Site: brandenburg
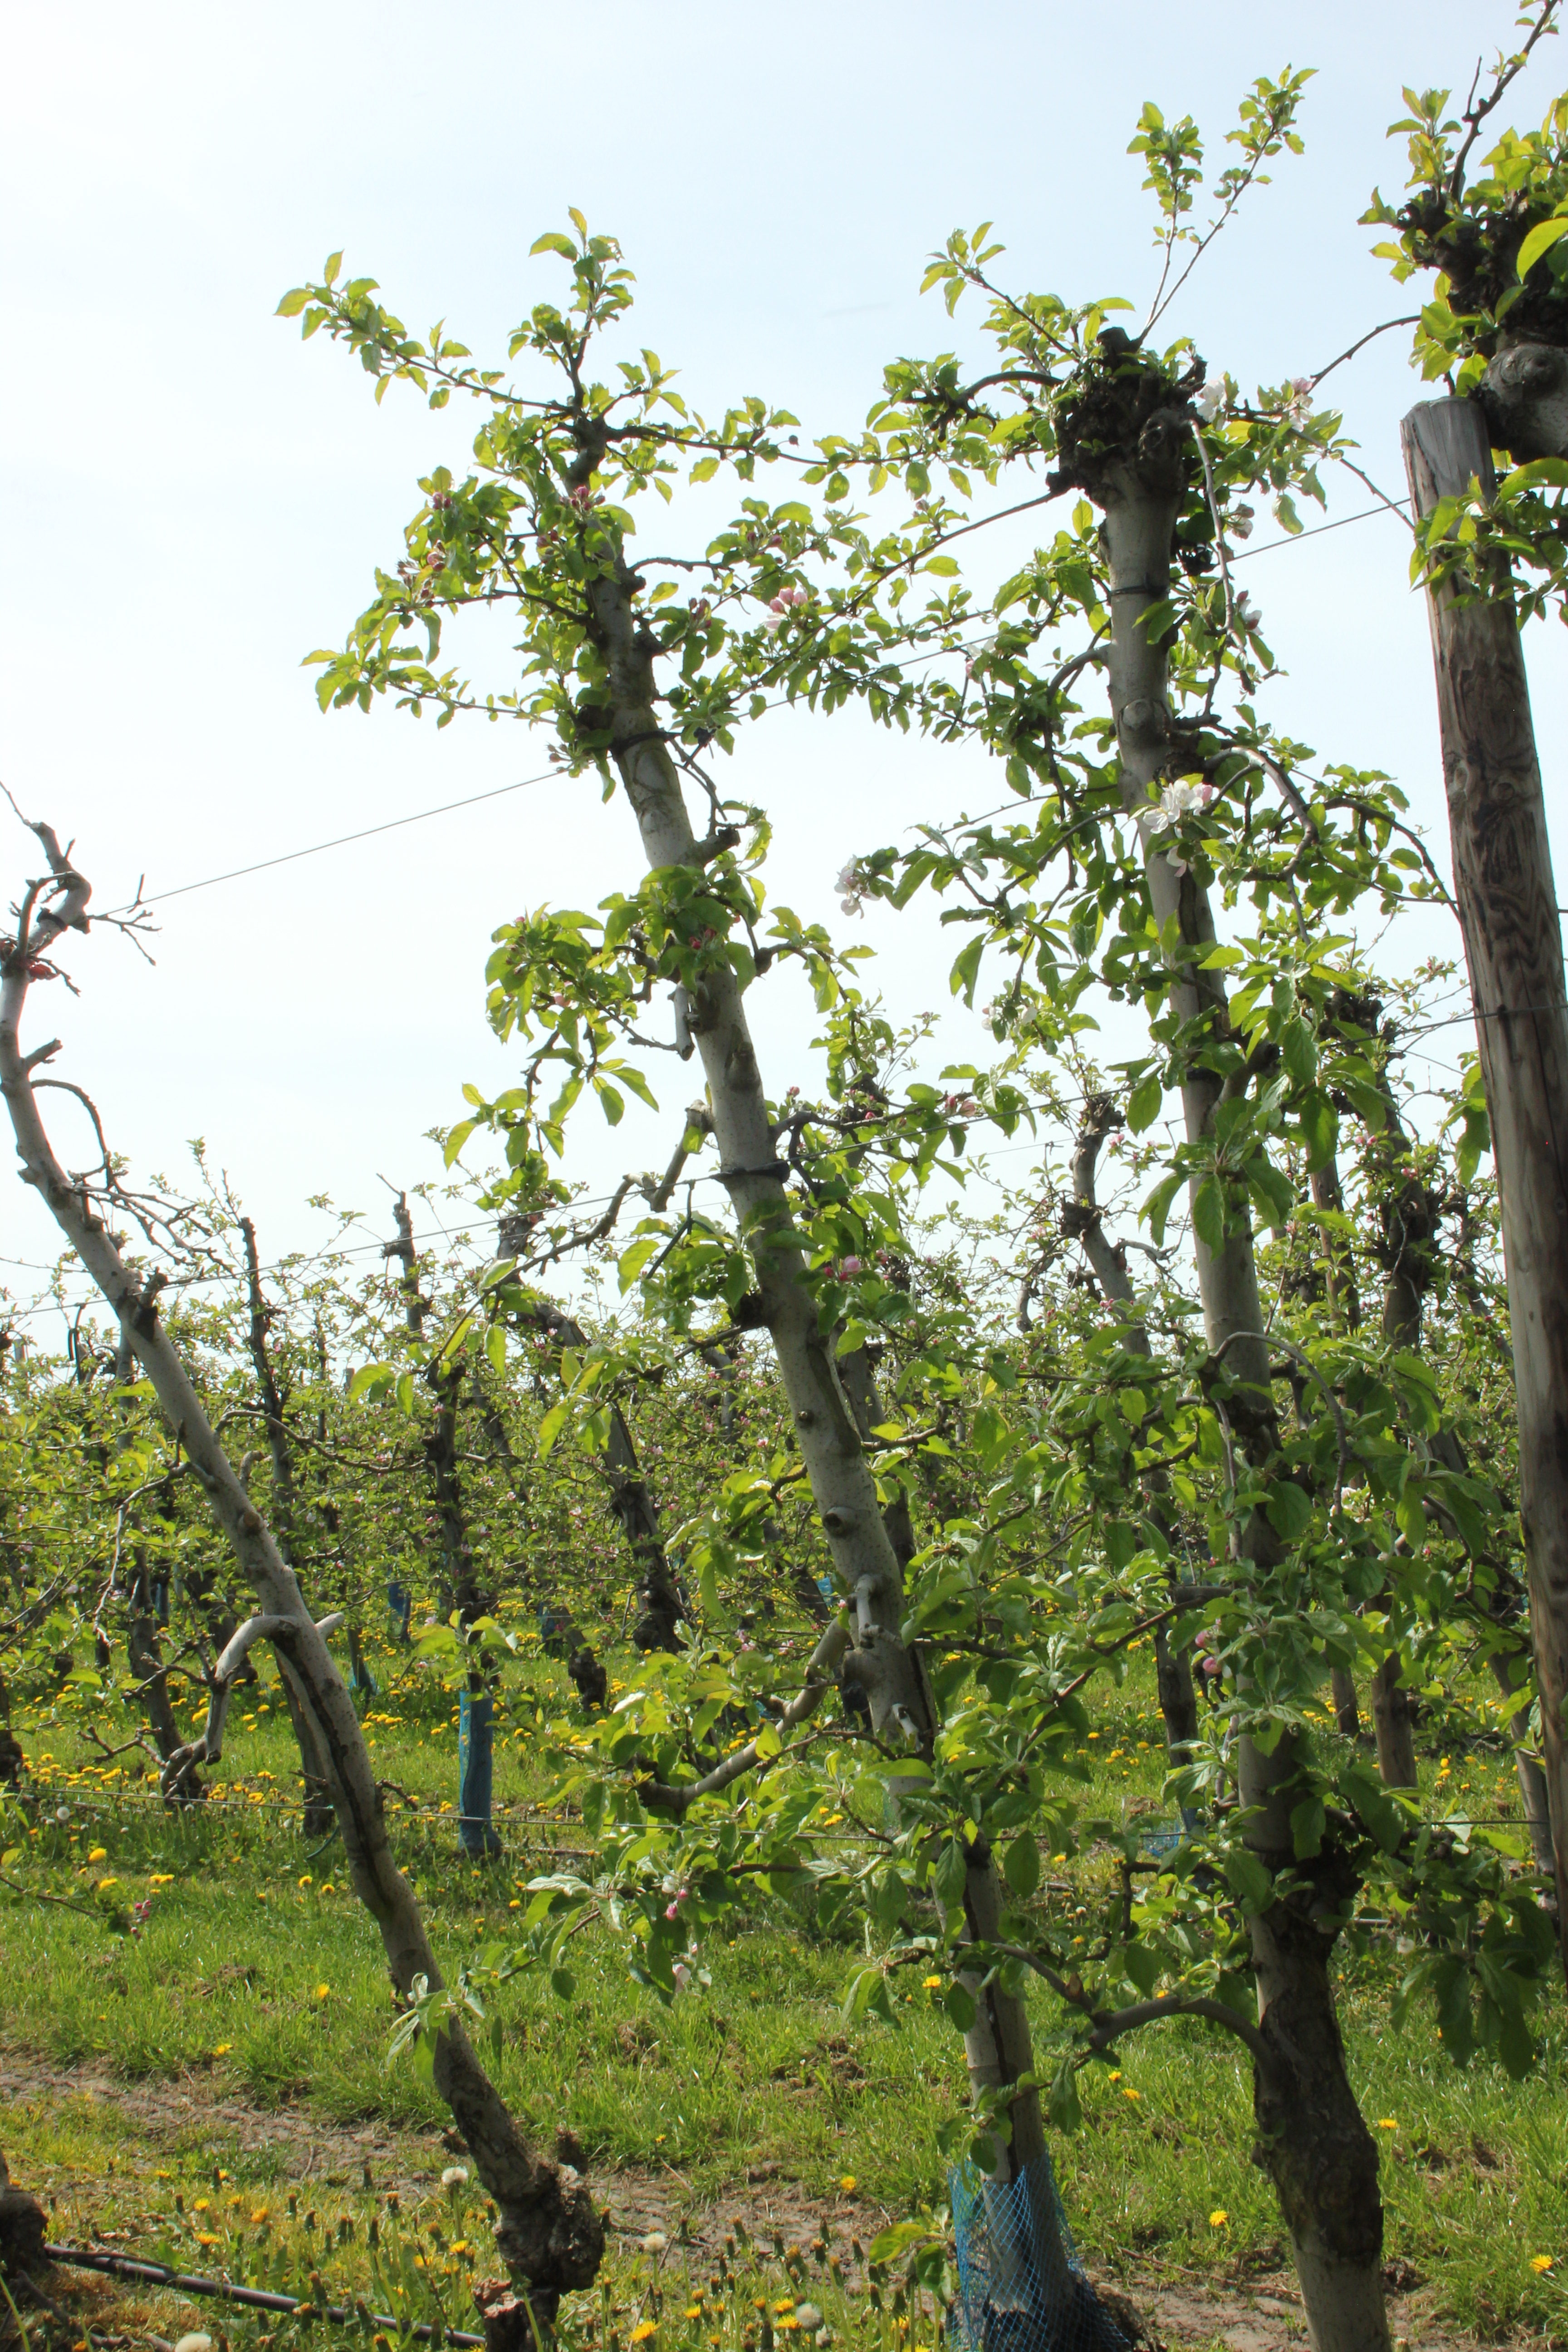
Growth stage (BBCH 60): Flowering